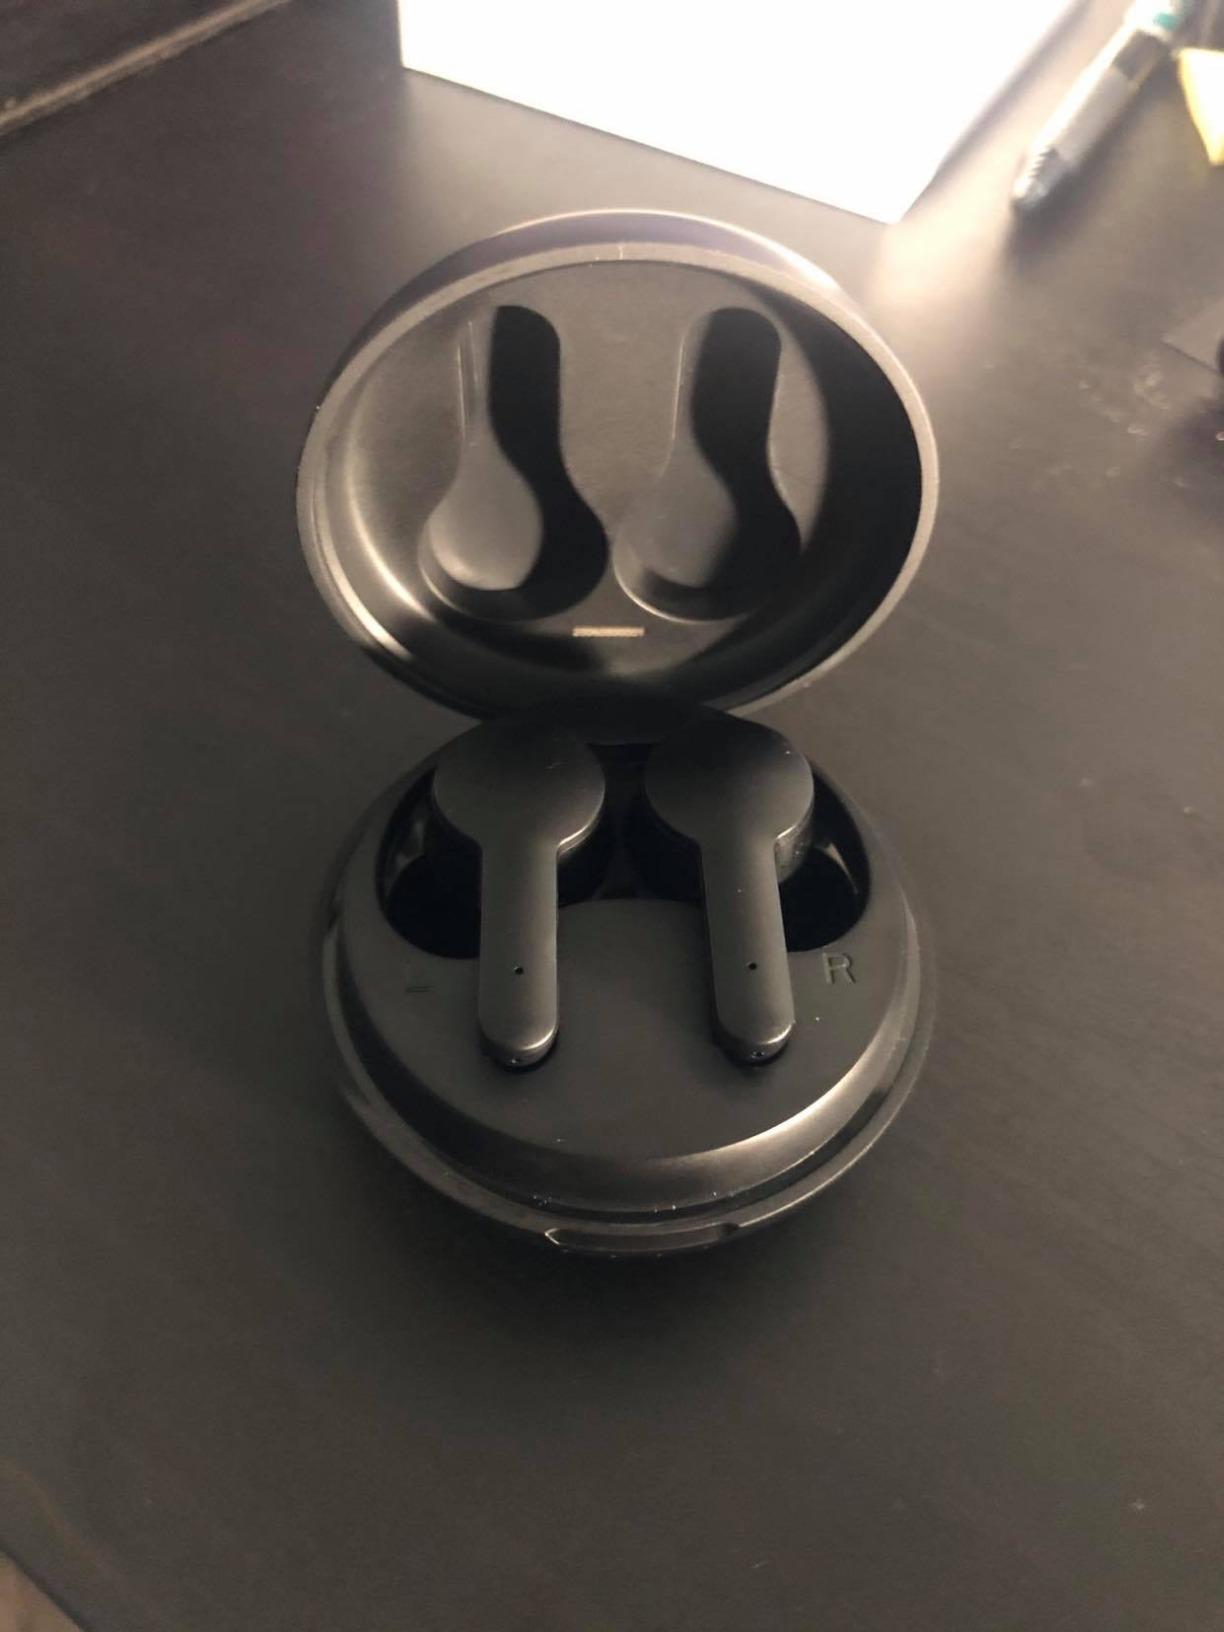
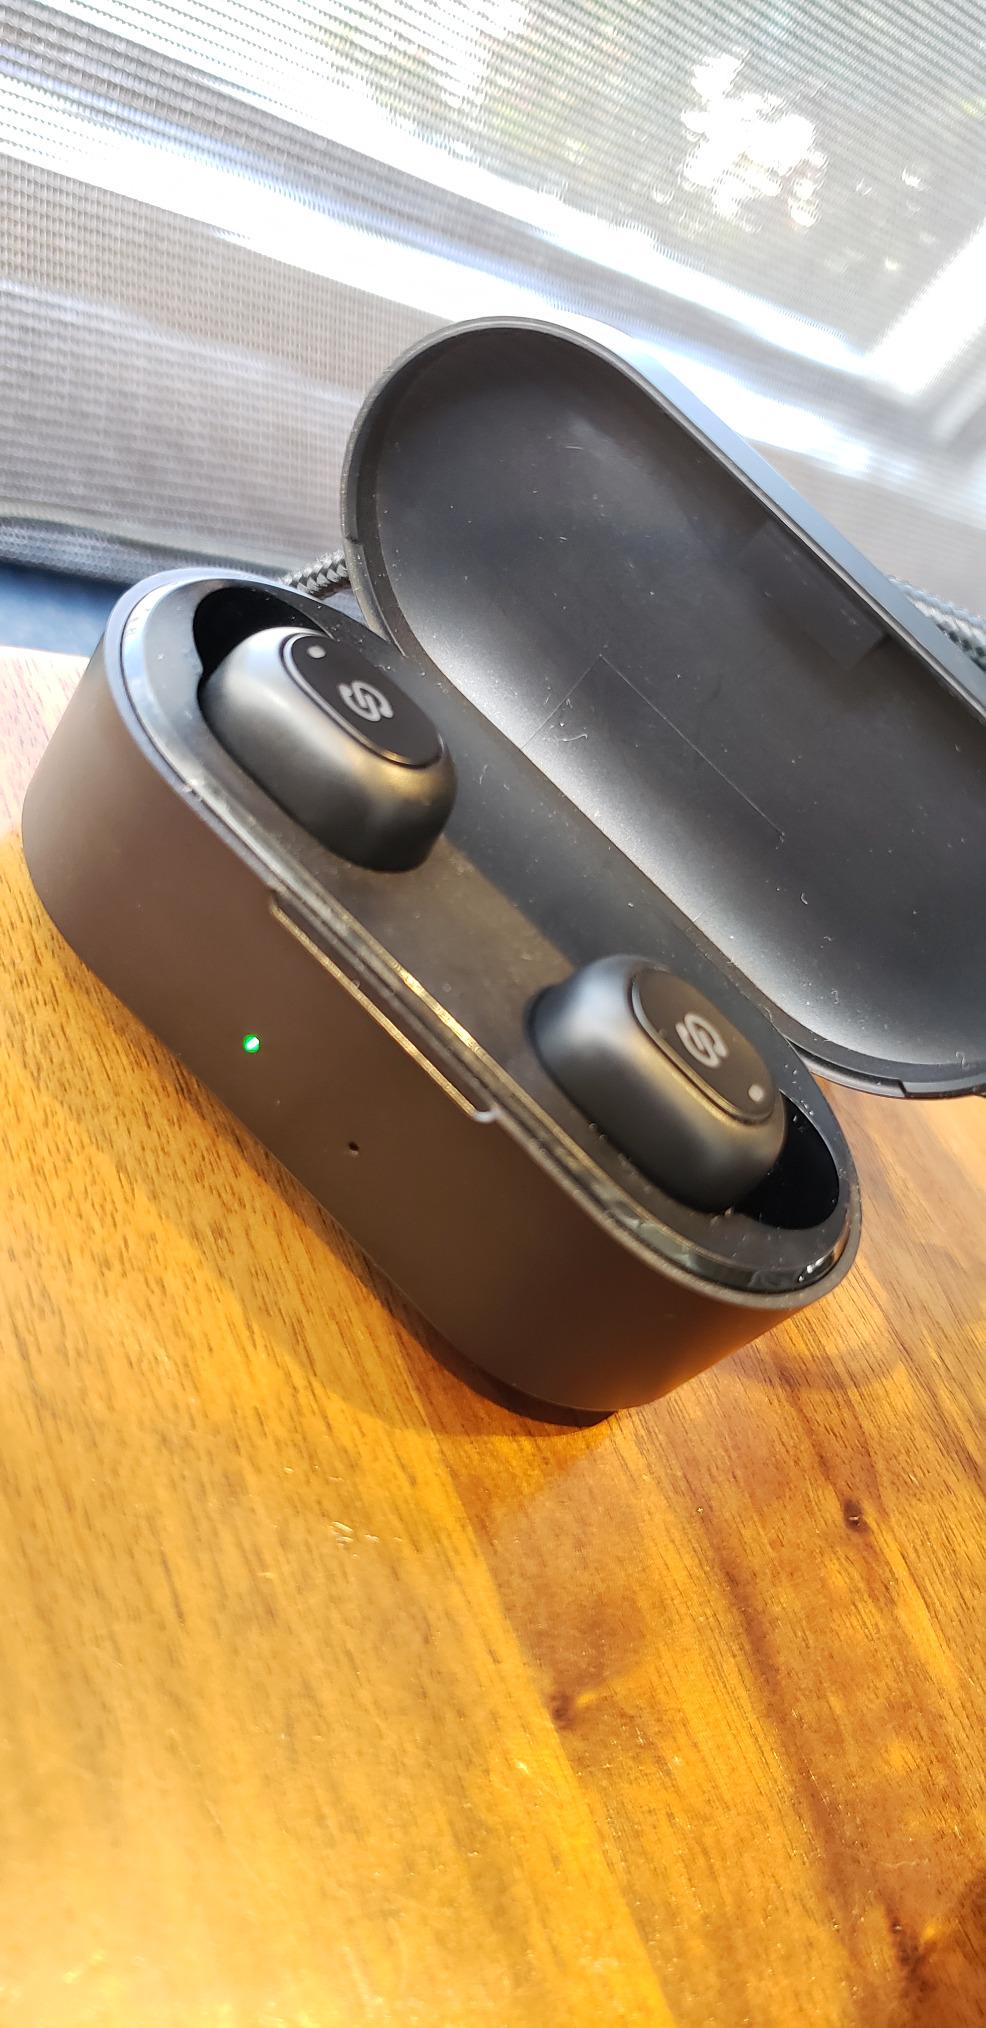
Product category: earbuds
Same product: no